Siege of Calais (1596)

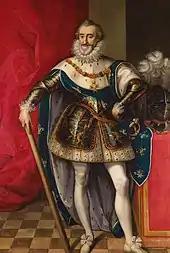
Portrait of Henry IV of France by Frans Pourbus.

The conquest of the city by the Spanish Army of Flanders, led by Archduke Albert, was a resounding victory, and a severe blow to Henry IV of France, and his Protestant allies. Calais was of strategic importance, for it gave Spain an excellent port to control the English Channel, along with Dunkirk. Having left behind a strong garrison, Albert advanced with the army to the nearby stronghold of Ardres.